Titan Missile Museum

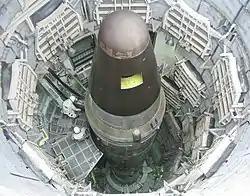
An ICBM loaded into the silo of the Titan Missile Museum, with a hole cut into the side of the nose cone to show that the weapon is inert.

The Titan Missile Museum, also known as Air Force Facility Missile Site 8 or as Titan II ICBM Site 571-7, is a former ICBM (intercontinental ballistic missile) site located about south of Tucson, Arizona in the United States. It was constructed in 1963 and deactivated in 1984. It is now a museum run by the nonprofit Arizona Aerospace Foundation and includes an inert Titan II missile in the silo, as well as the original launch facilities.